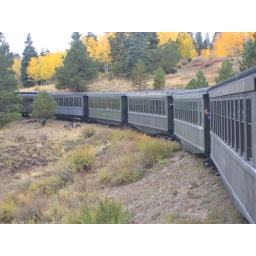
The Train from the cattle car in the back